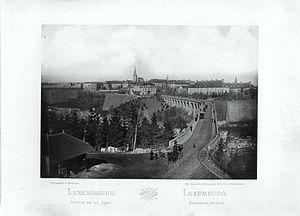
La Passerelle (Luxembourg-ville). «